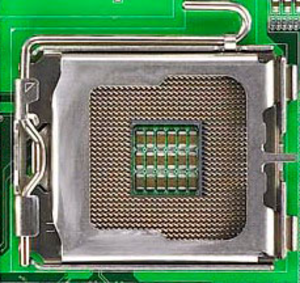
Le socket 771 est un socket destiné aux processeurs Intel. Le socket 771 n'est plus à proprement parler un socket, étant de type LGA celui-ci n'est plus constitué de trous destinés à accueillir les pins du processeur, les processeurs pour LGA 771 comportent de simples petits connecteurs venant toucher des pins situés sur le socket.